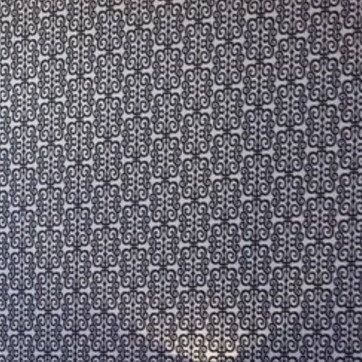
Material: wallpaper